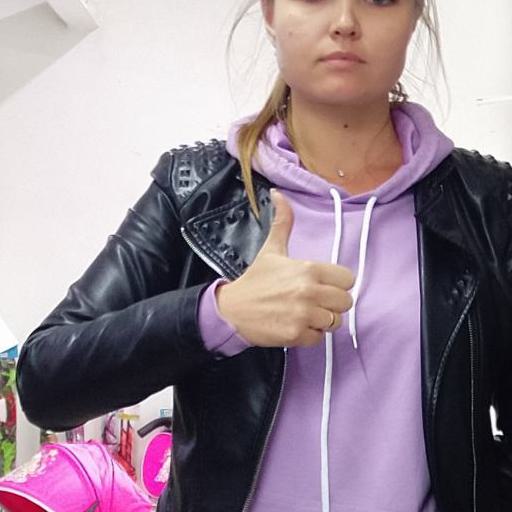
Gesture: like